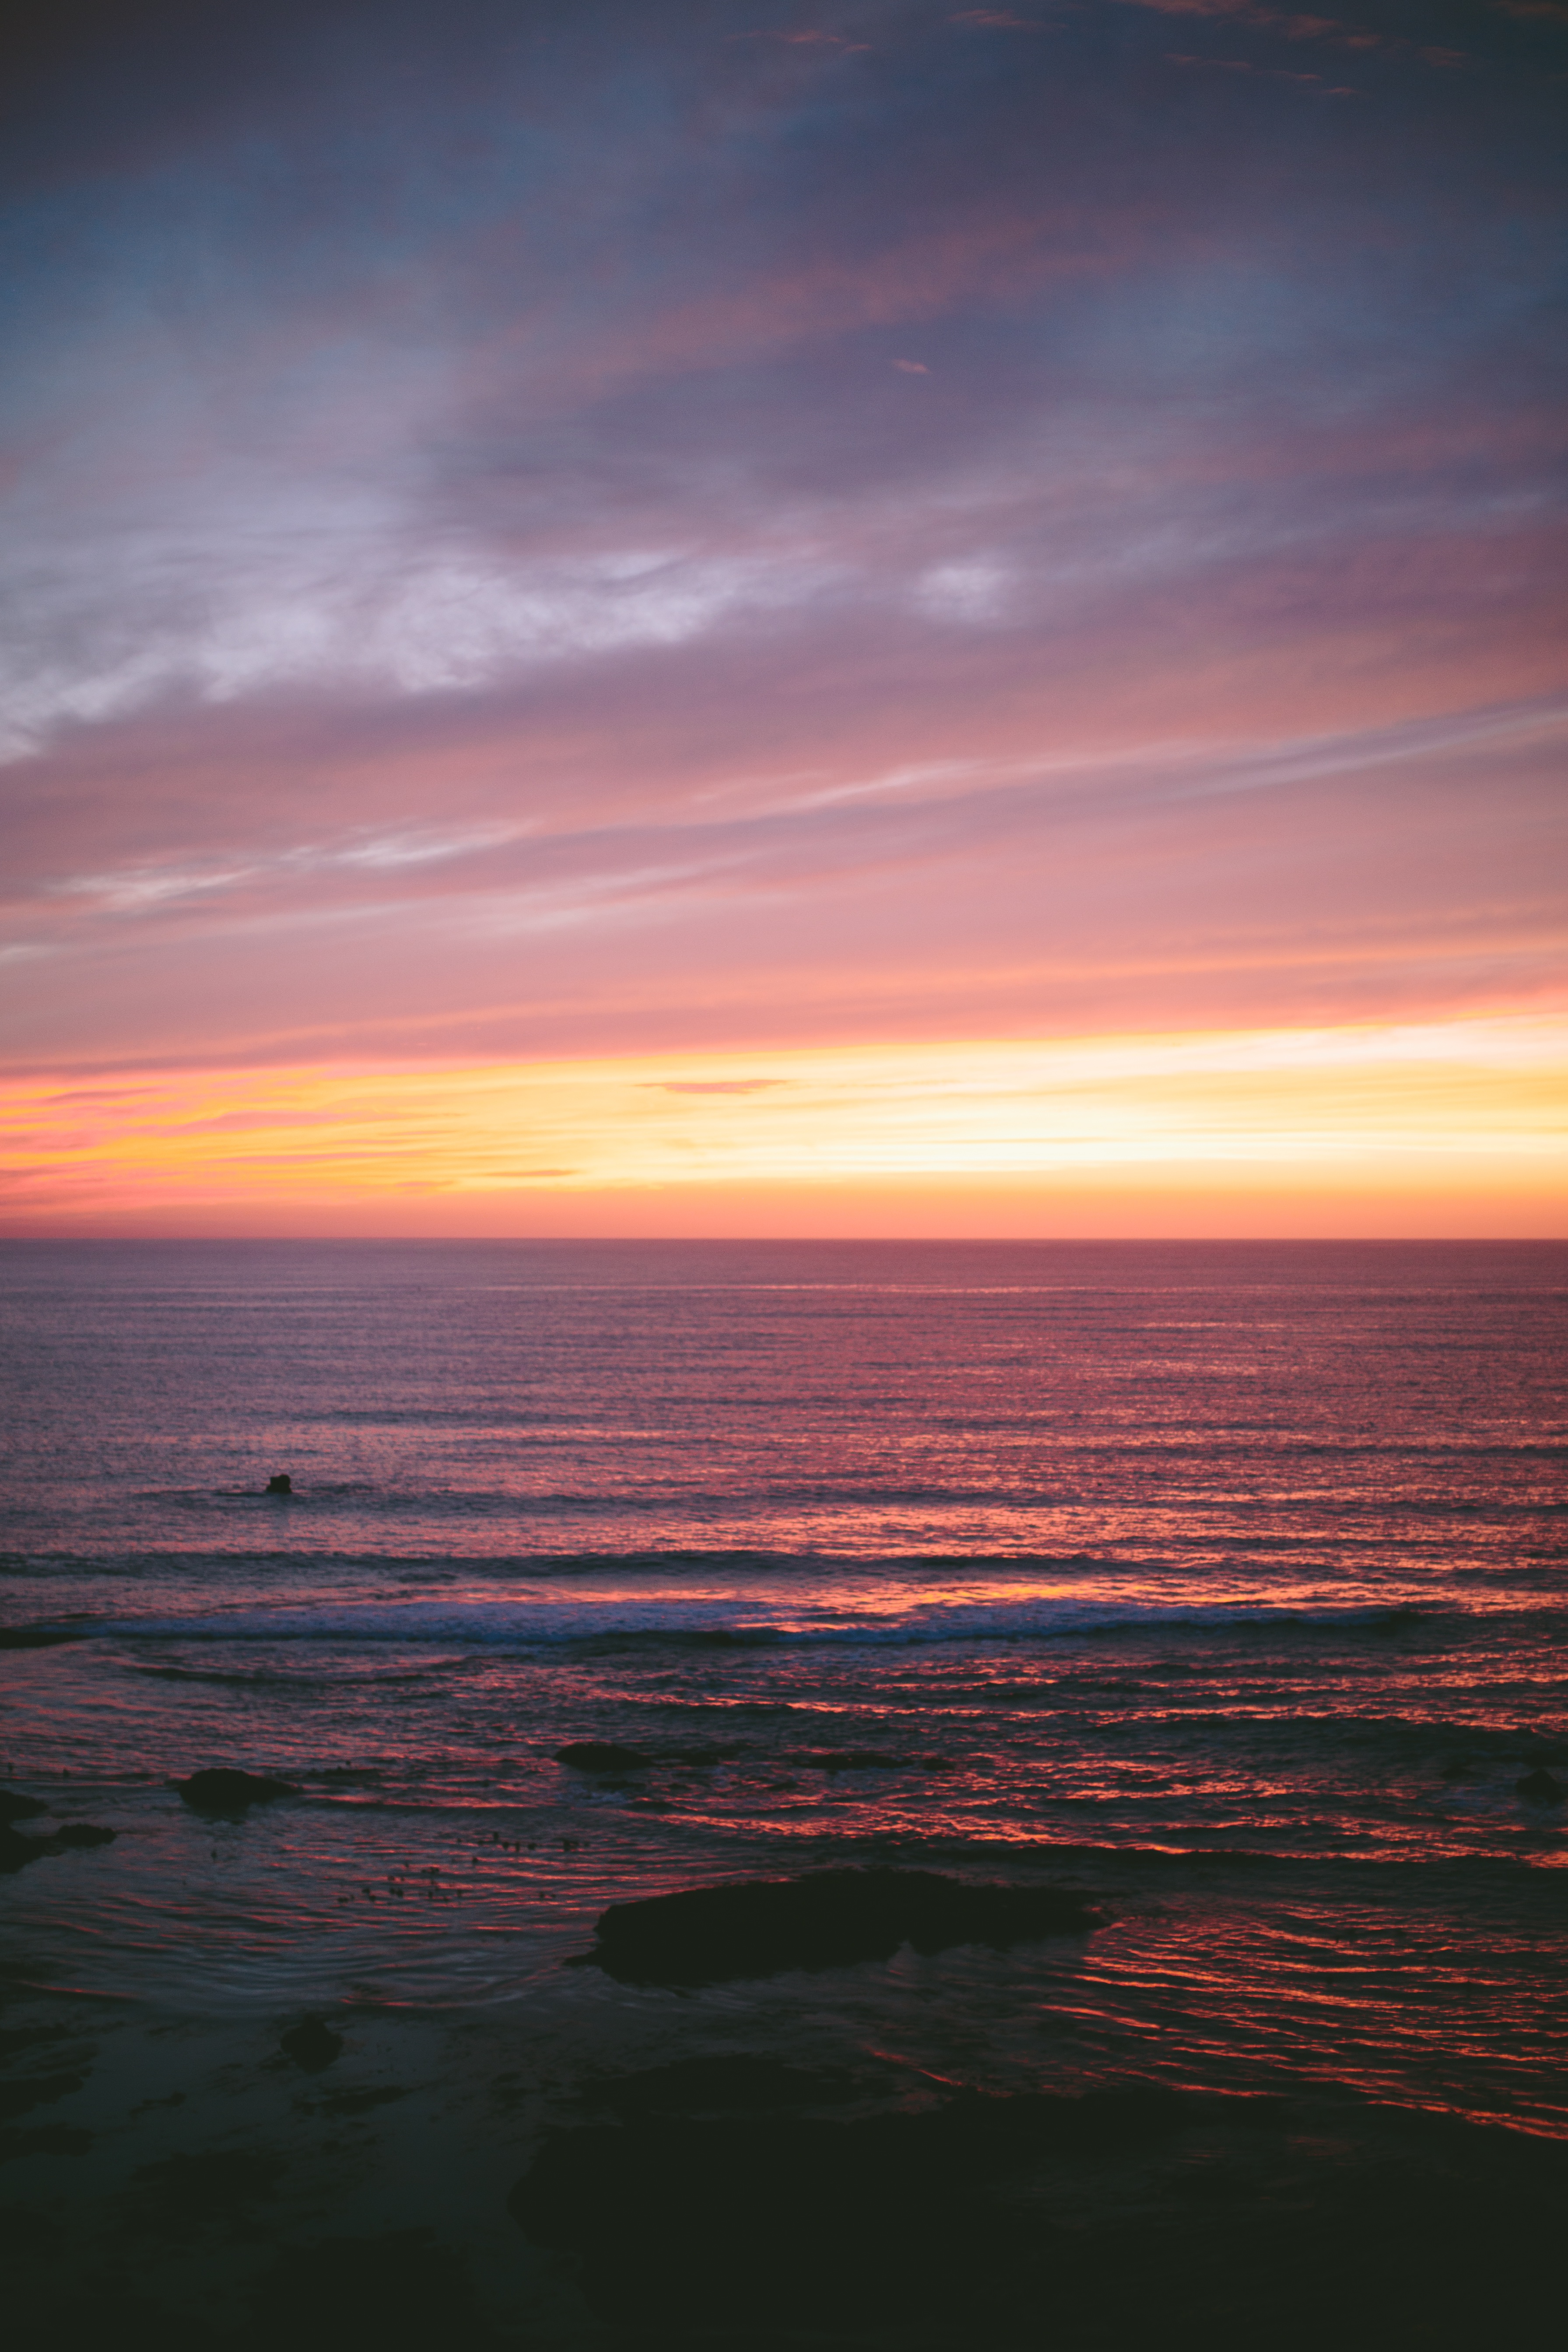
beach, sea, coast, ocean, horizon, cloud, sky, sun, sunrise, sunset, sunlight, morning, shore, wave, dawn, atmosphere, dusk, evening, reflection, body of water, afterglow, wind wave, red sky at morning